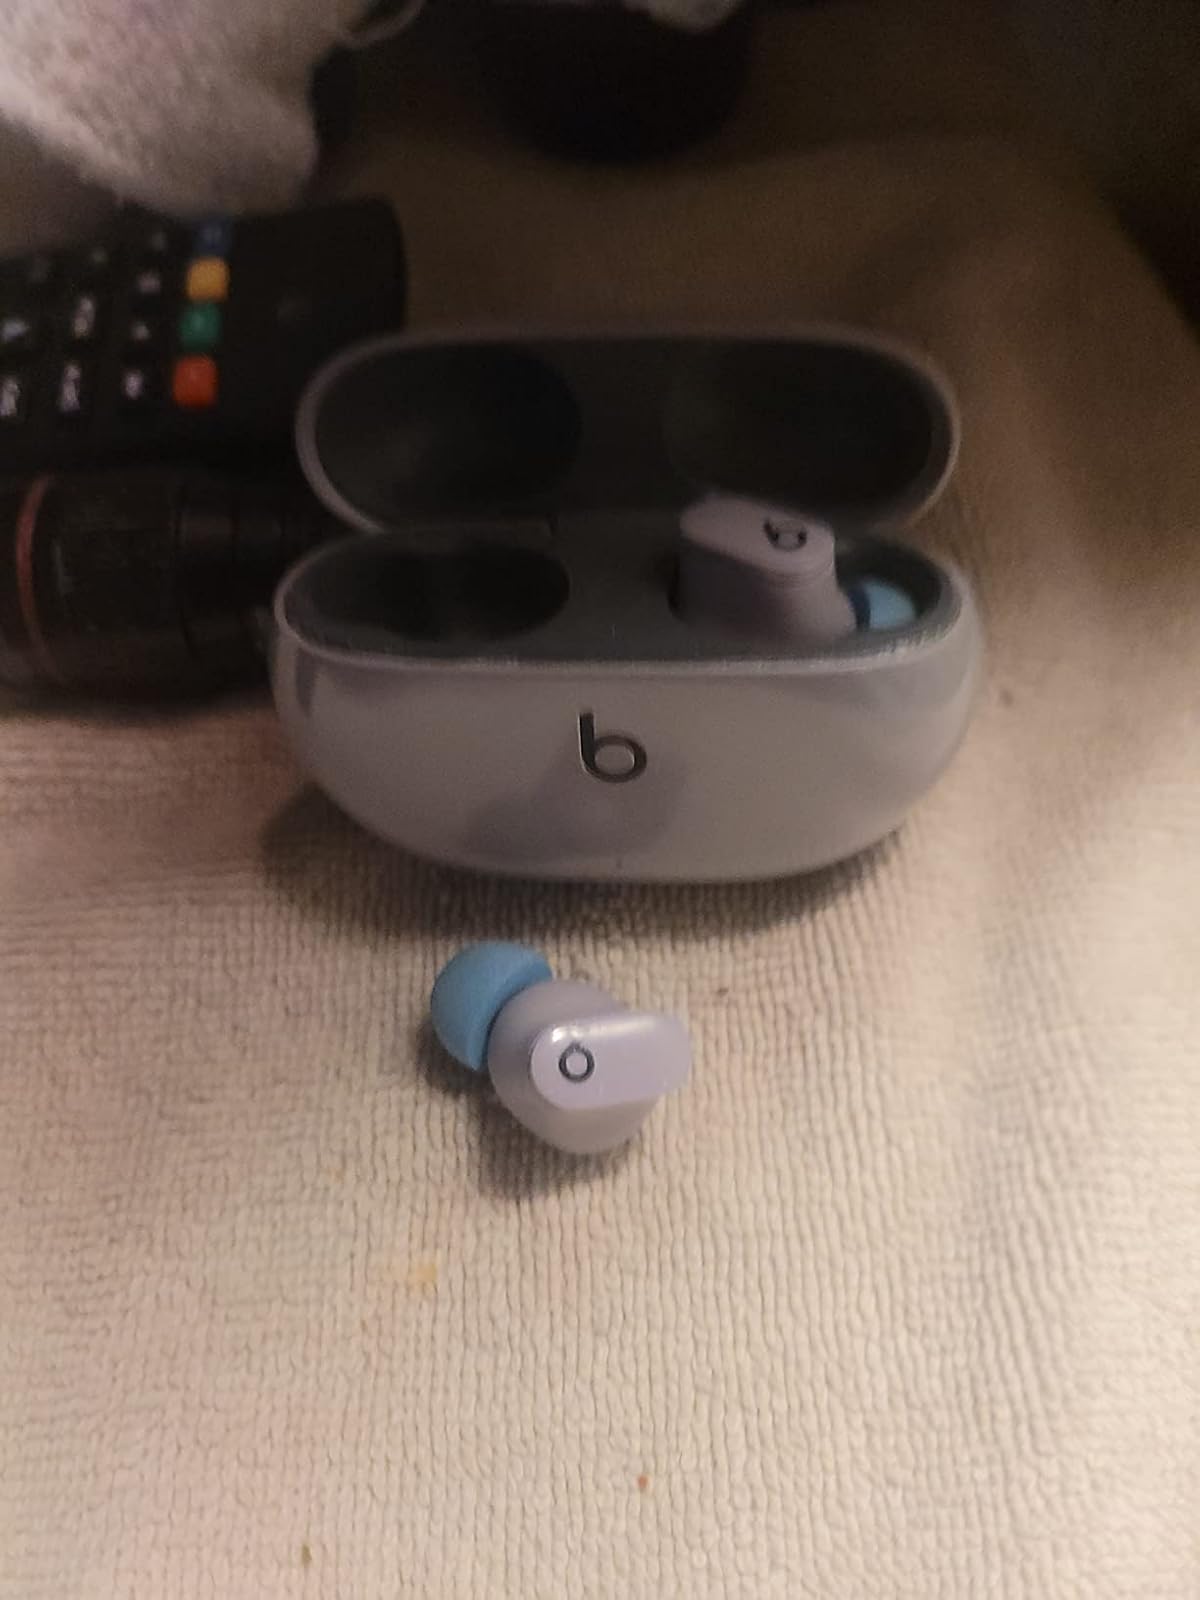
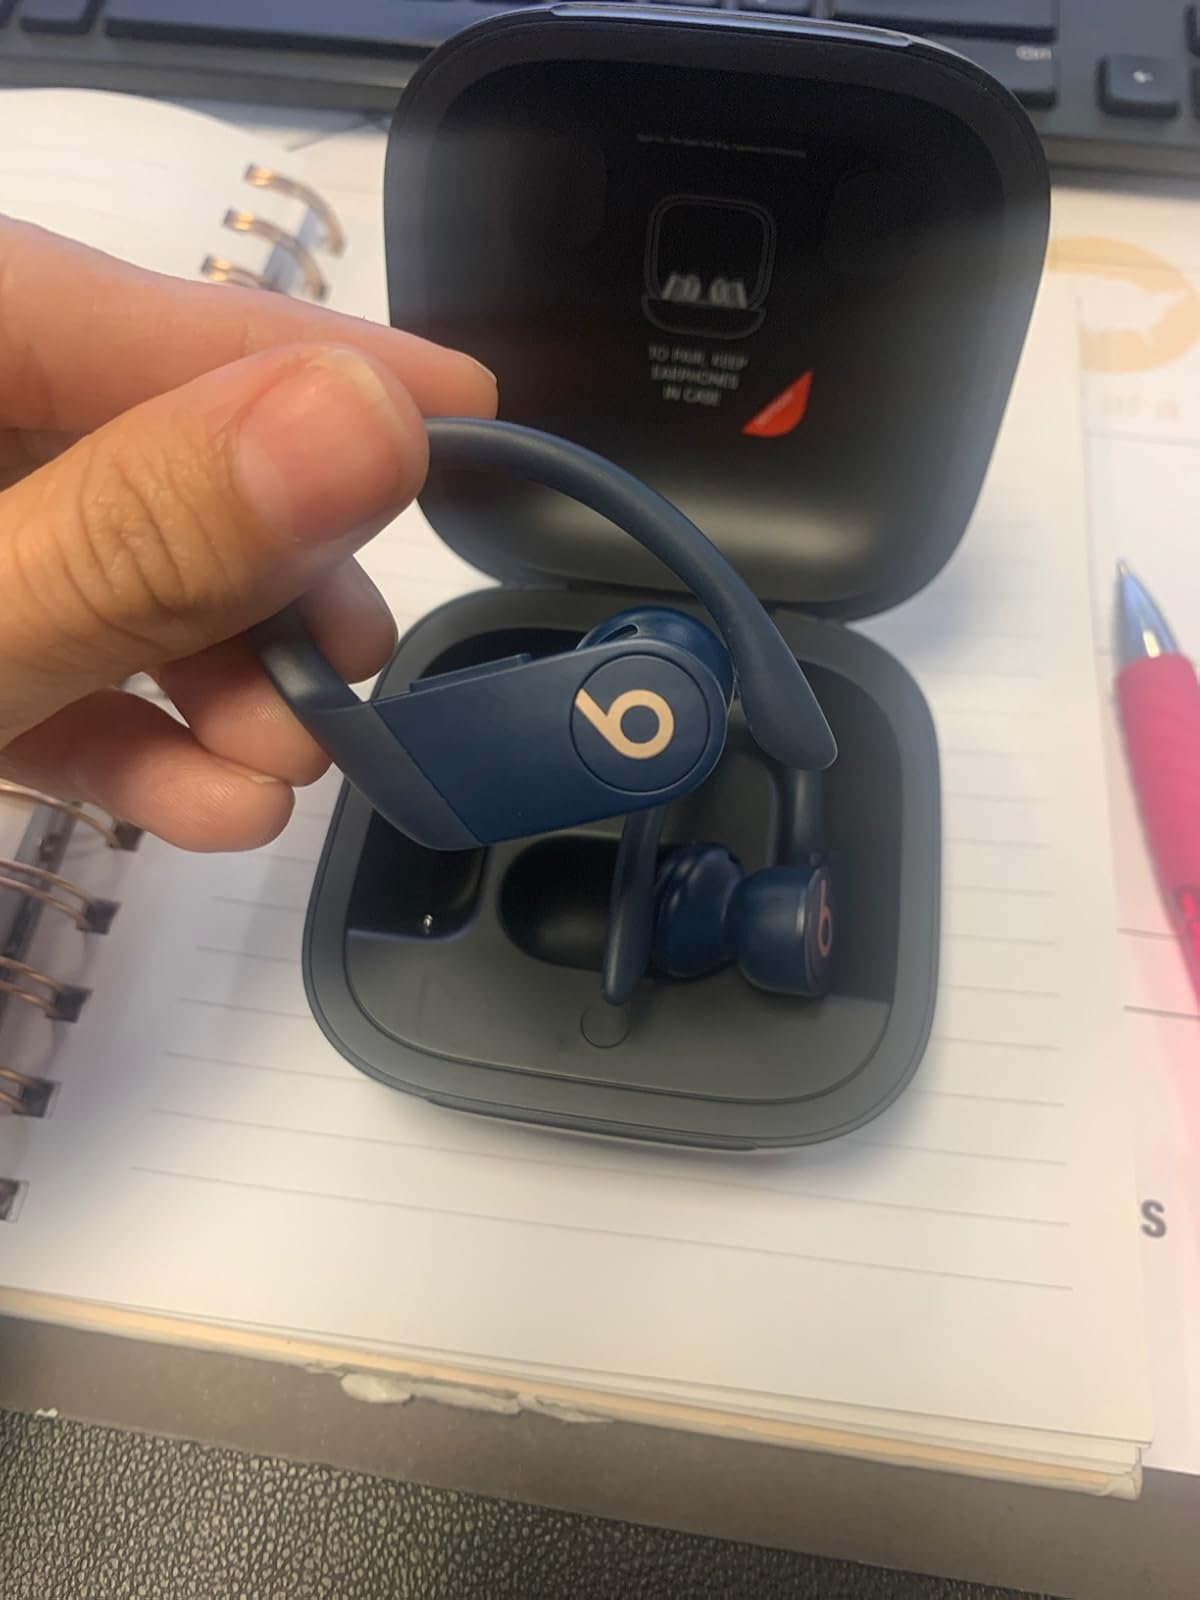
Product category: earbuds
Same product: no